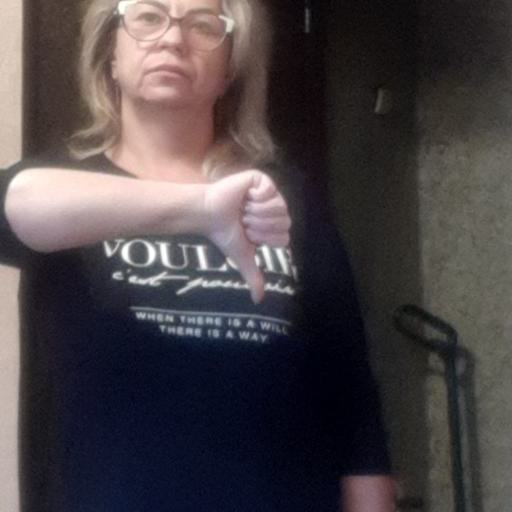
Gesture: dislike